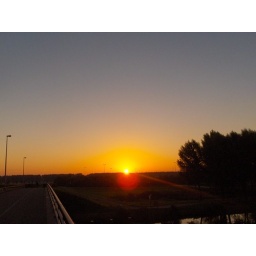
Taken from a bridge in Almere, the Netherlands. This is close to the base of the dutch soccerclub FC Omniworld